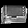
Label: Bag